Railway Mixed Higher Secondary School, Perambur

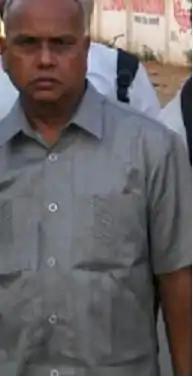
Ex-Principal of Railway Mixed Higher Secondary School, Perambur on 2012

In 2018, Indian Railways announced its intent to withdraw support for its Railway Schools after 2018–19. Later, it revised its position, announcing support for schools with fifteen to twenty wards of railway employees.